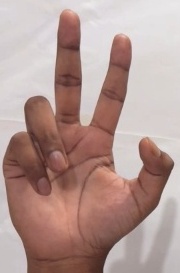
ASL sign: 3